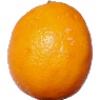
Label: lemon_meyer